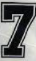
Number: 7